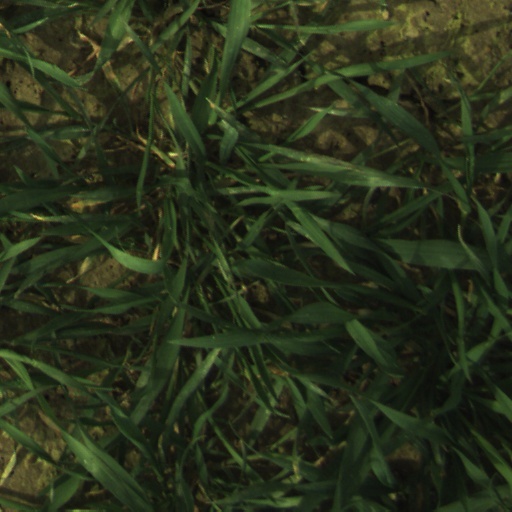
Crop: wheat